Fire Emblem Warriors

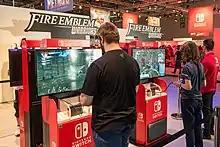
Promotion at Gamescom 2017

"Fire Emblem Warriors" was developed by the same team as "Hyrule Warriors", a collaboration between the "Dynasty Warriors" series and "The Legend of Zelda". The game was co-developed by Koei Tecmo studios Omega Force and Team Ninja and "Fire Emblem" developers Intelligent Systems. Koei Tecmo first proposed the project to Nintendo, who were more than willing to collaborate, making the game a title for their in-development Nintendo Switch hybrid console. The idea of the game came during the development of "Hyrule Warriors Legends", as the touchscreen controls bore similarities to those of the "Fire Emblem" series.